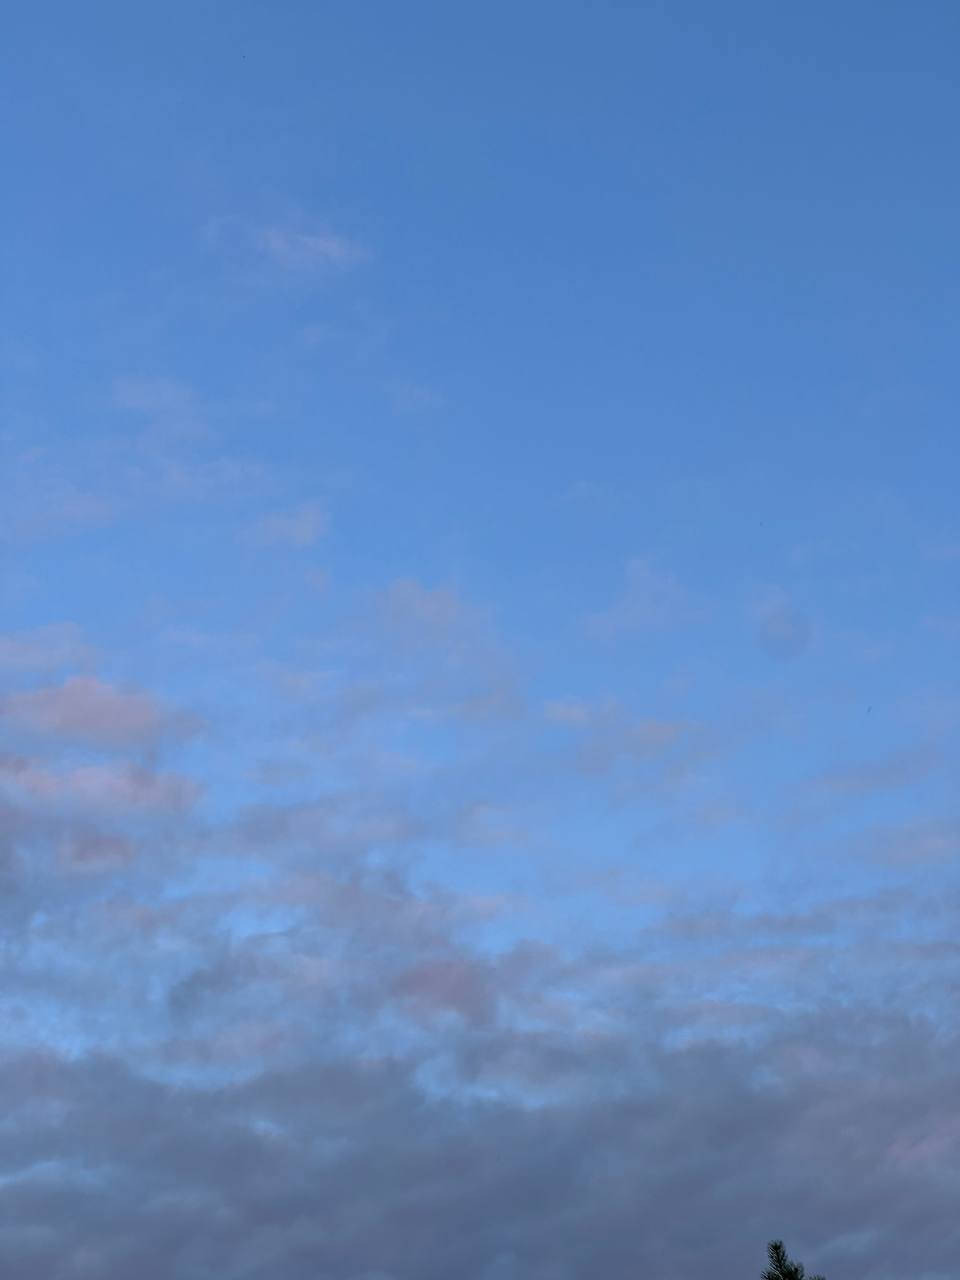
Cloud type: Altocumulus